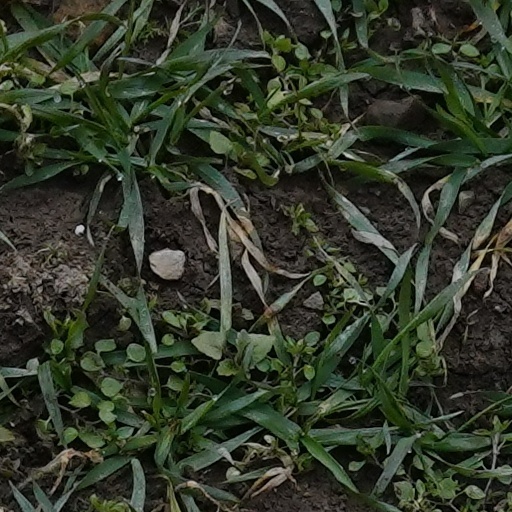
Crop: wheat